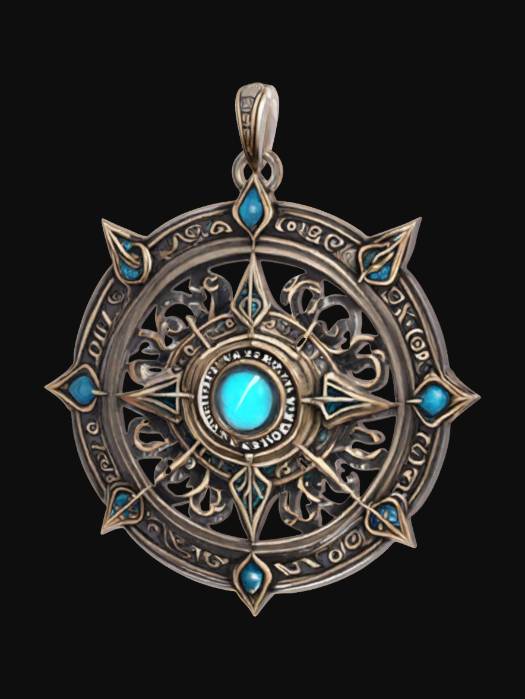
미적 점수 (1~10점): 9